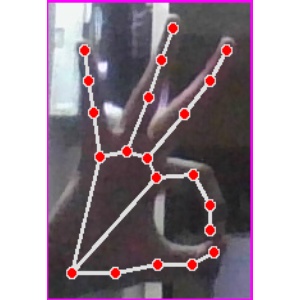
अक्षर: ण